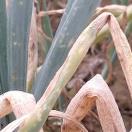
Crop: Onion
Condition: alternaria-d